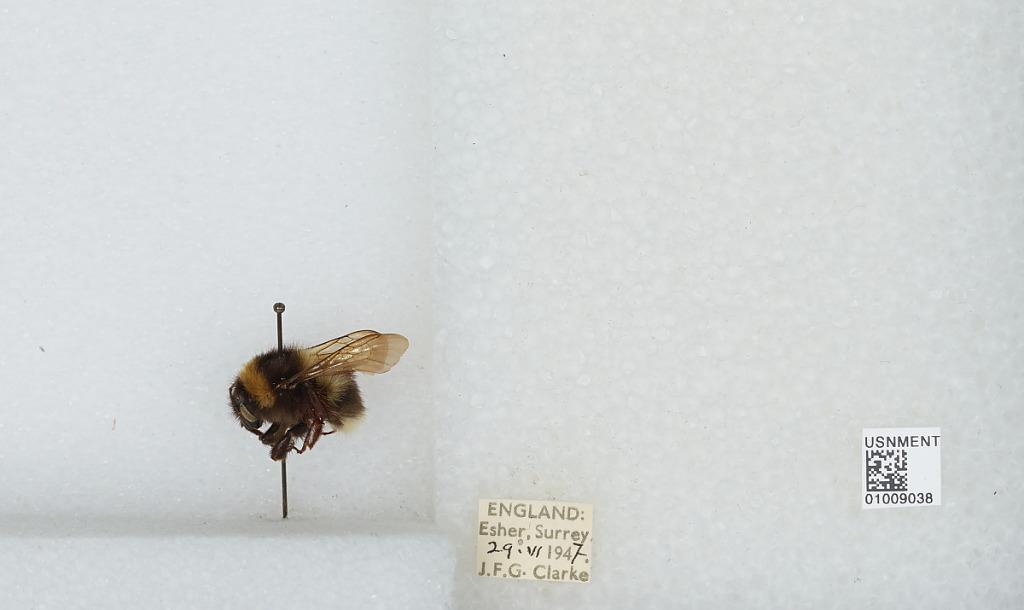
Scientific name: Bombus (Megabombus) hortorum (Linnaeus)
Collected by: J. Clarke
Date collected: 1947-6-29
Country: United Kingdom
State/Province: England
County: Surrey
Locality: Elmbridge; Esher
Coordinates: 51.3692, -0.365